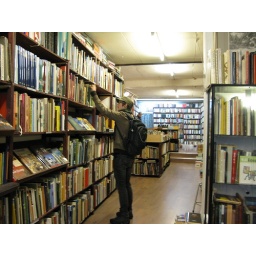
ari browsing at a cute book shop in utrecht